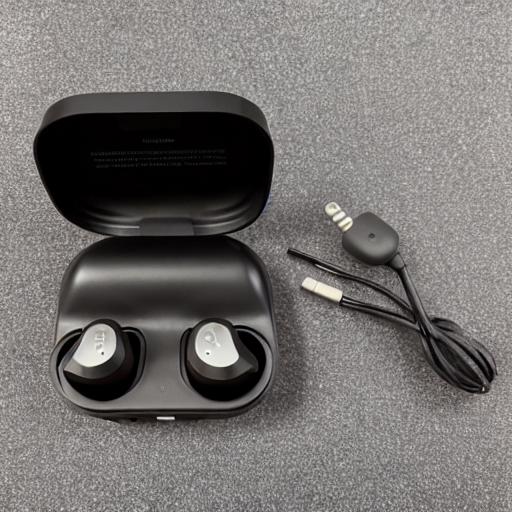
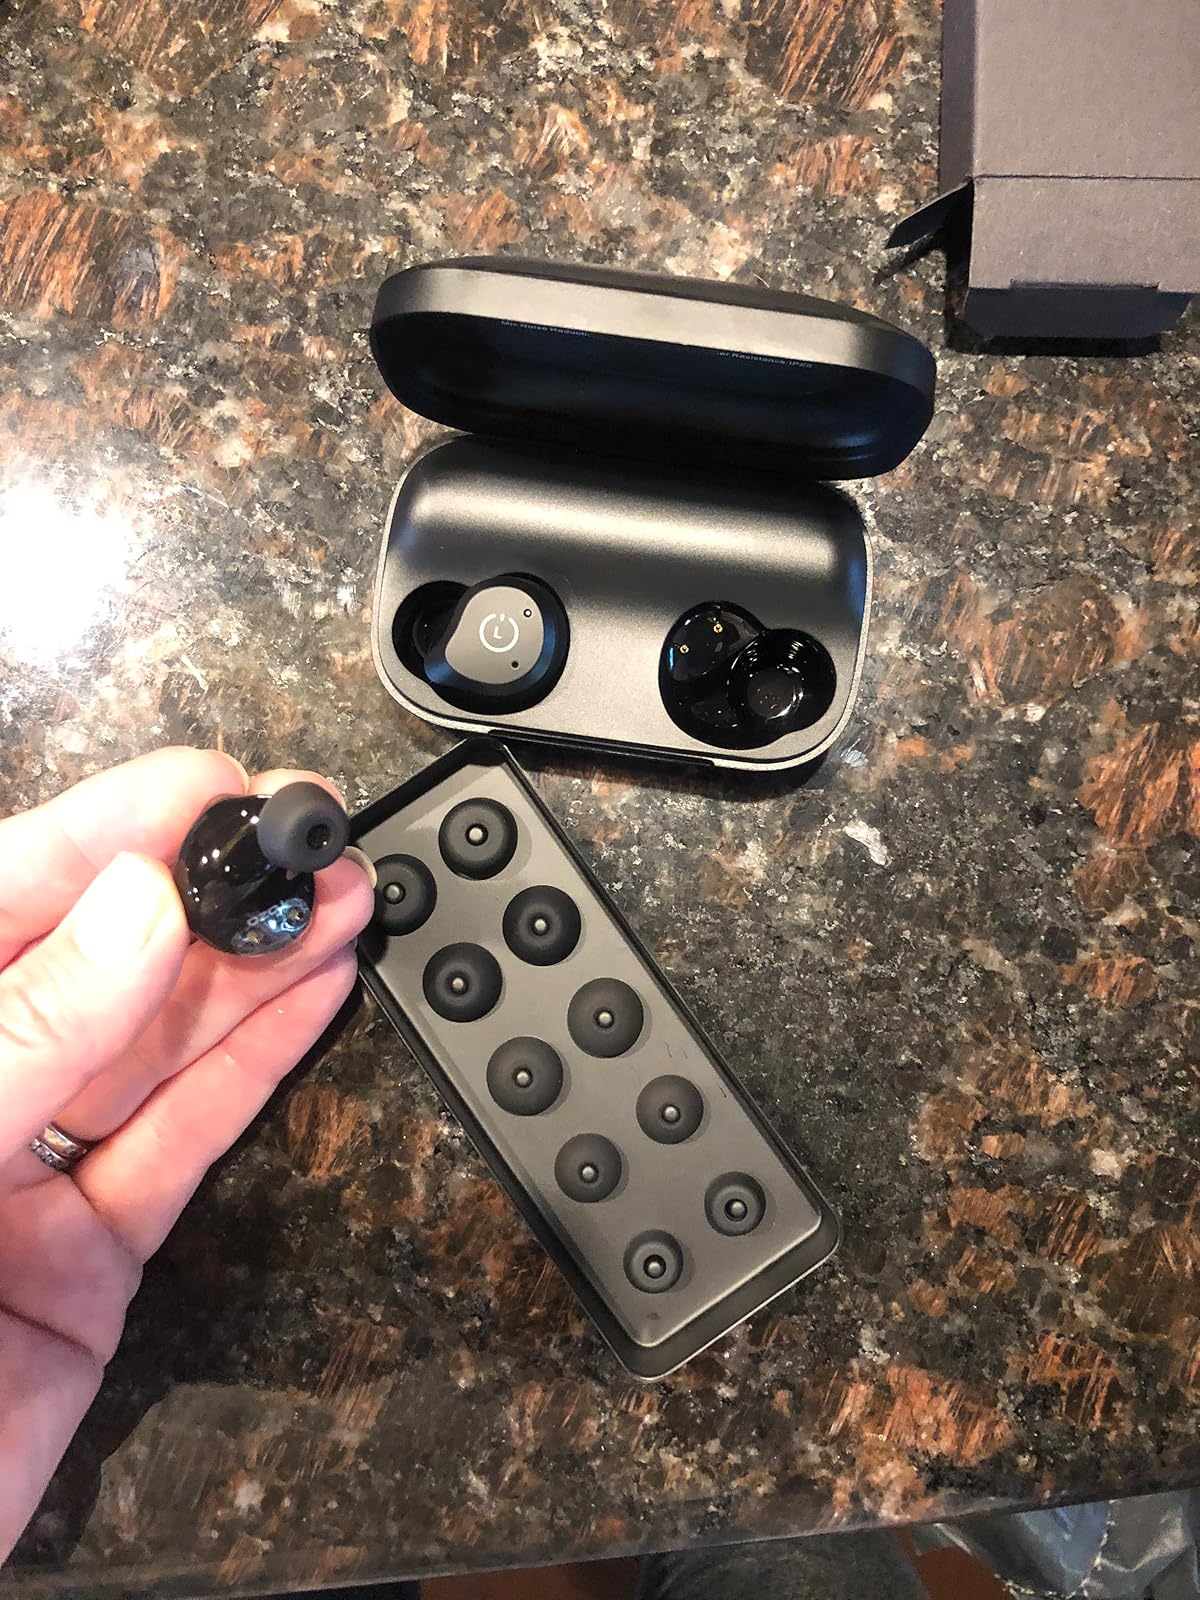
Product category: earbuds
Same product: no